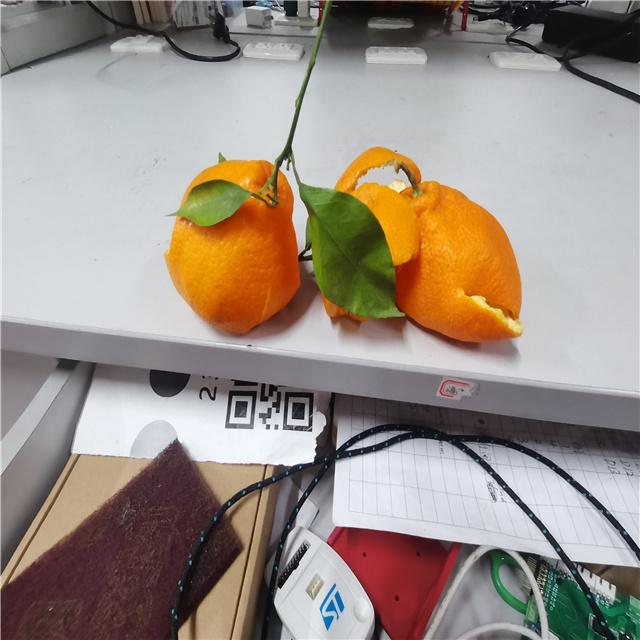
Label: peels